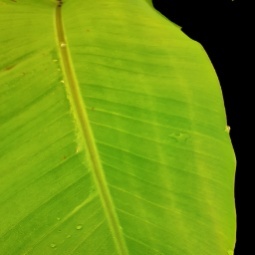
Label: Zinc